Nordic identity in Estonia

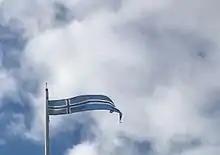
An Estonian cross flag on the island of Vormsi

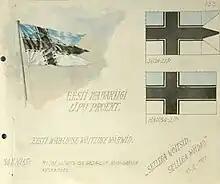
Estonian cross flag proposal from 1919

Nordic identity in Estonia refers to the concept that Estonia is, or ought to be considered, one of the Nordic countries. The current mainstream view outside of Estonia does not usually include Estonia among Nordic countries, but categorizing it as a Nordic or Northern European country is common in Estonia.